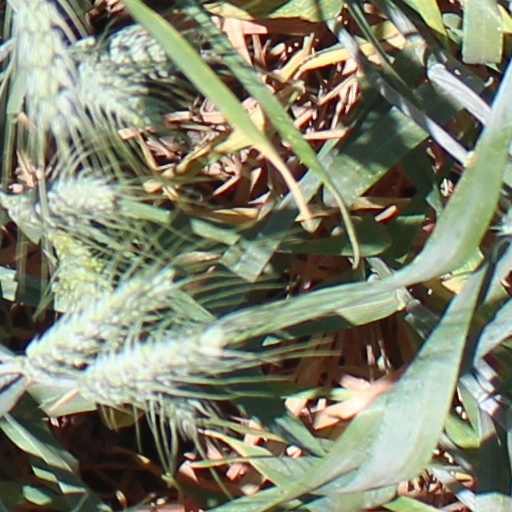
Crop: wheat